City of Angels (Thirty Seconds to Mars song)

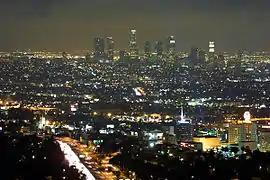
A portion of the video was shot in Los Angeles over the course of several nights.

In August 2013, Jared Leto told MTV News that he was preparing to shoot a short film for "City of Angels". While he did not reveal much about the music video concept, he added: "It's going to be powerful and emotional and definitely something special." The shooting took place from August 16–17 in Los Angeles, filming multiple monoliths and murals. Leto interviewed celebrities who joined the three members of Thirty Seconds to Mars in sharing their visions about Los Angeles. He also recruited Michael Jackson and Marilyn Monroe impersonators as well as homeless people in the production of the video. After filming, Leto talked about the inspiration behind the video, stating, "Telling stories is a big part of what I do, so it was a really natural and comfortable thing. I think because I did all the interviews myself—I talked to fellow artists and they felt really comfortable. They shared a side of themselves that we don't share very often." Footage from the song's lyric video, which was shot atop the Hollywood Hills, was used for a part of the short film that featured Leto singing the song against the backdrop of a Los Angeles sunset.